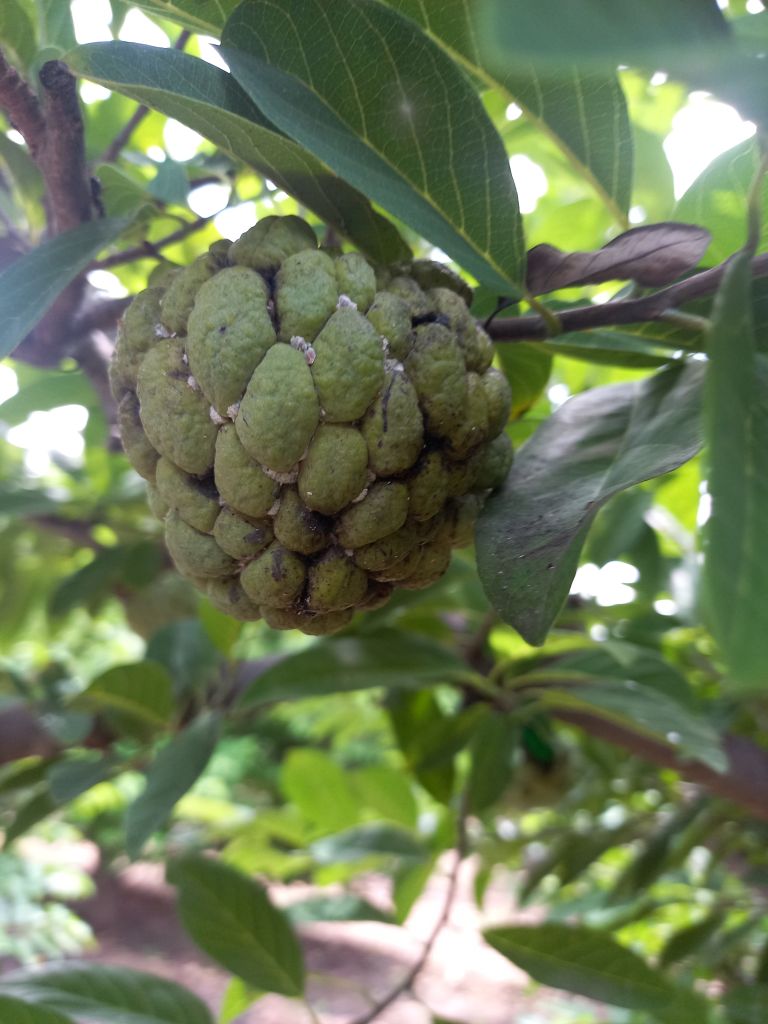
Disease label: Athracnose